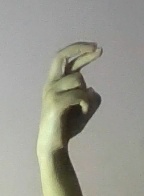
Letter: zay